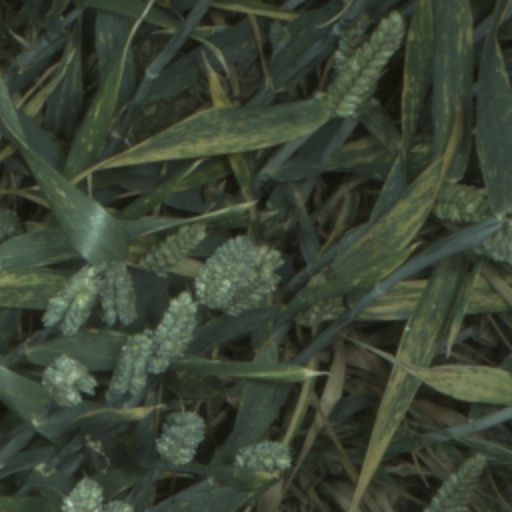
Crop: wheat